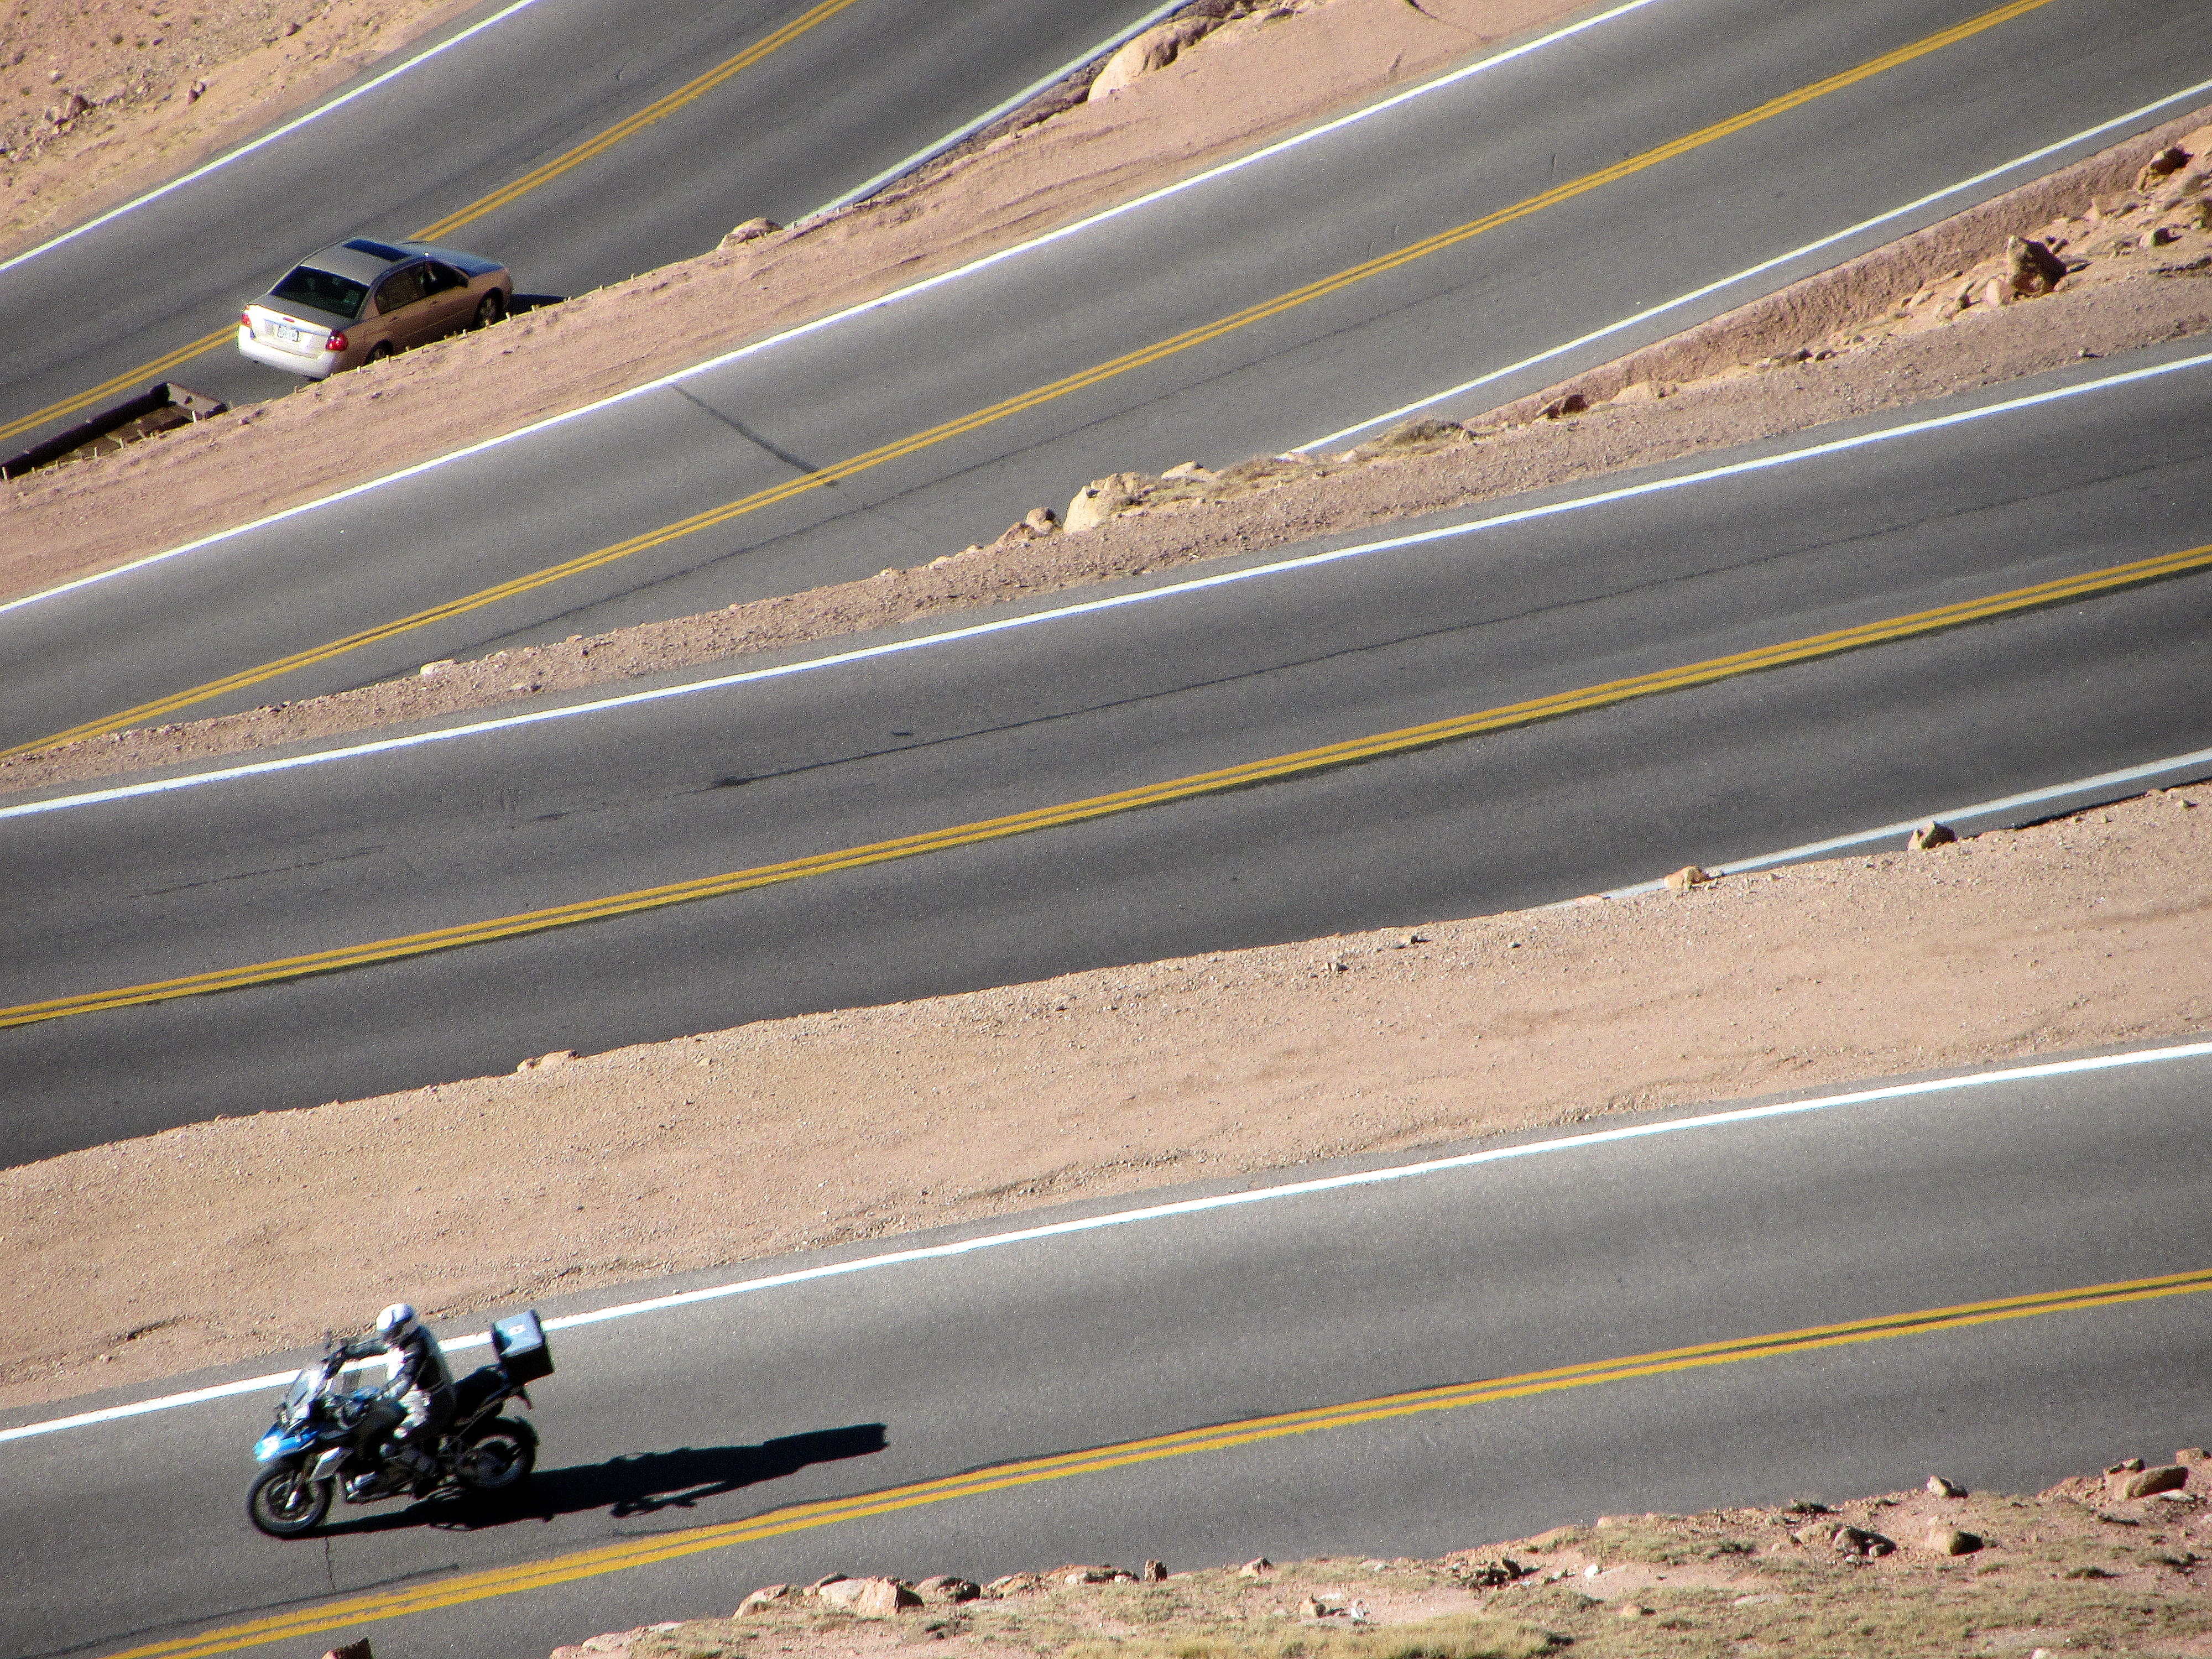
car, wheel, highway, driving, asphalt, vehicle, motorcycle, lane, streets, way, race track, long gone, motorcycle track, automotive exterior